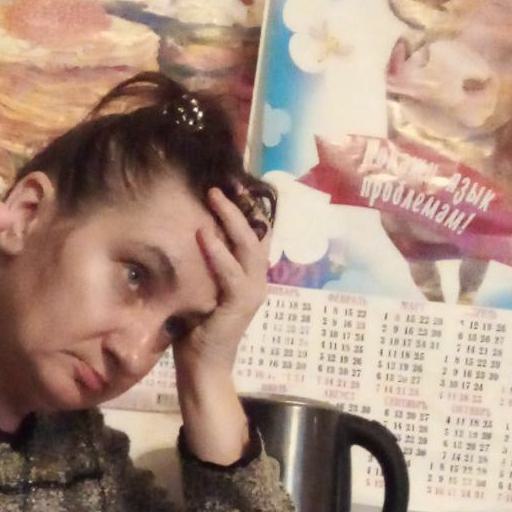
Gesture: no_gesture